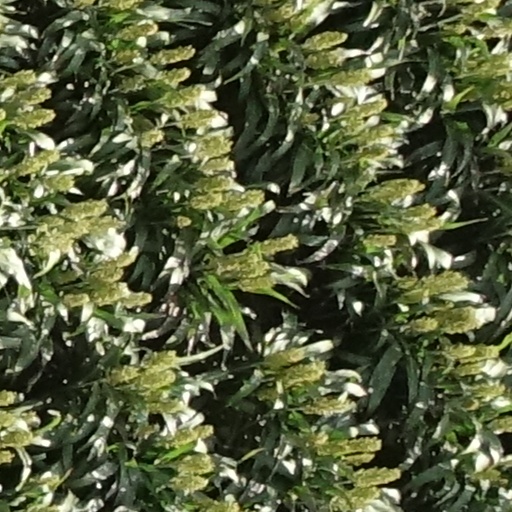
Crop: sorghum